ThinkPad R series

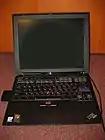
IBM ThinkPad R32

The ThinkPad R30 came in 2 display options: an XGA 13.3" or 14.1". It was, along with the A30, the first ThinkPad to use the design features of a bevel on the left back corner of the laptop and exposed metal hinges, a feature that would be present on most subsequent ThinkPads released.